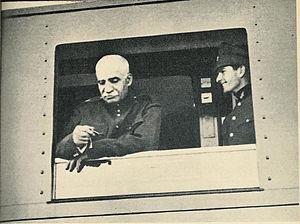
Le chemin de fer transiranien est un projet majeur de construction ferroviaire commencé en 1927 et terminé en 1939, sous la direction du monarque persan Reza Shah. Le but était de construire un réseau ferroviaire joignant la capitale Téhéran au golfe Persique et à la mer Caspienne. Le chemin de fer transiranien a été entièrement construit à l'aide de capitaux iraniens. Il mesure 1394 km de long et traverse 4 700 ponts et 224 tunnels.